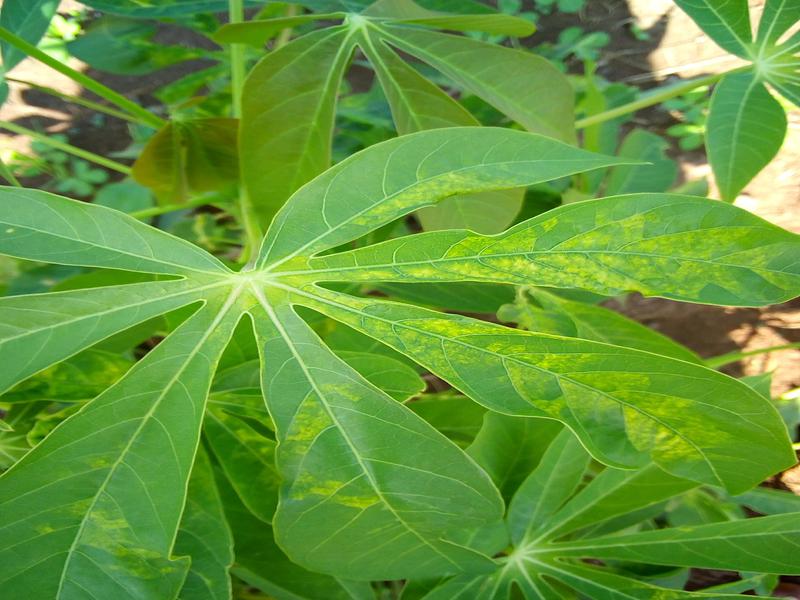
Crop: cassava
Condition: mosaic_disease